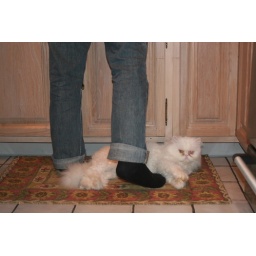
washing dishes are difficult in this house because Mighty likes to take over the rug by the kitchen sink.